Chronicle of Aniane

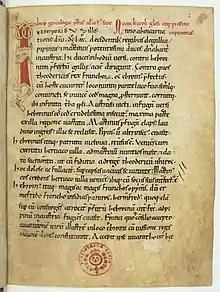
First page of the "Chronicle". The text is written in a gothicizing Caroline minuscule.

The Chronicle of Aniane (or Annals of Aniane) is an anonymous Latin history covering the rise of the Carolingian family from 670 to 840. It was composed by a monk of the Abbey of Aniane (Hérault).